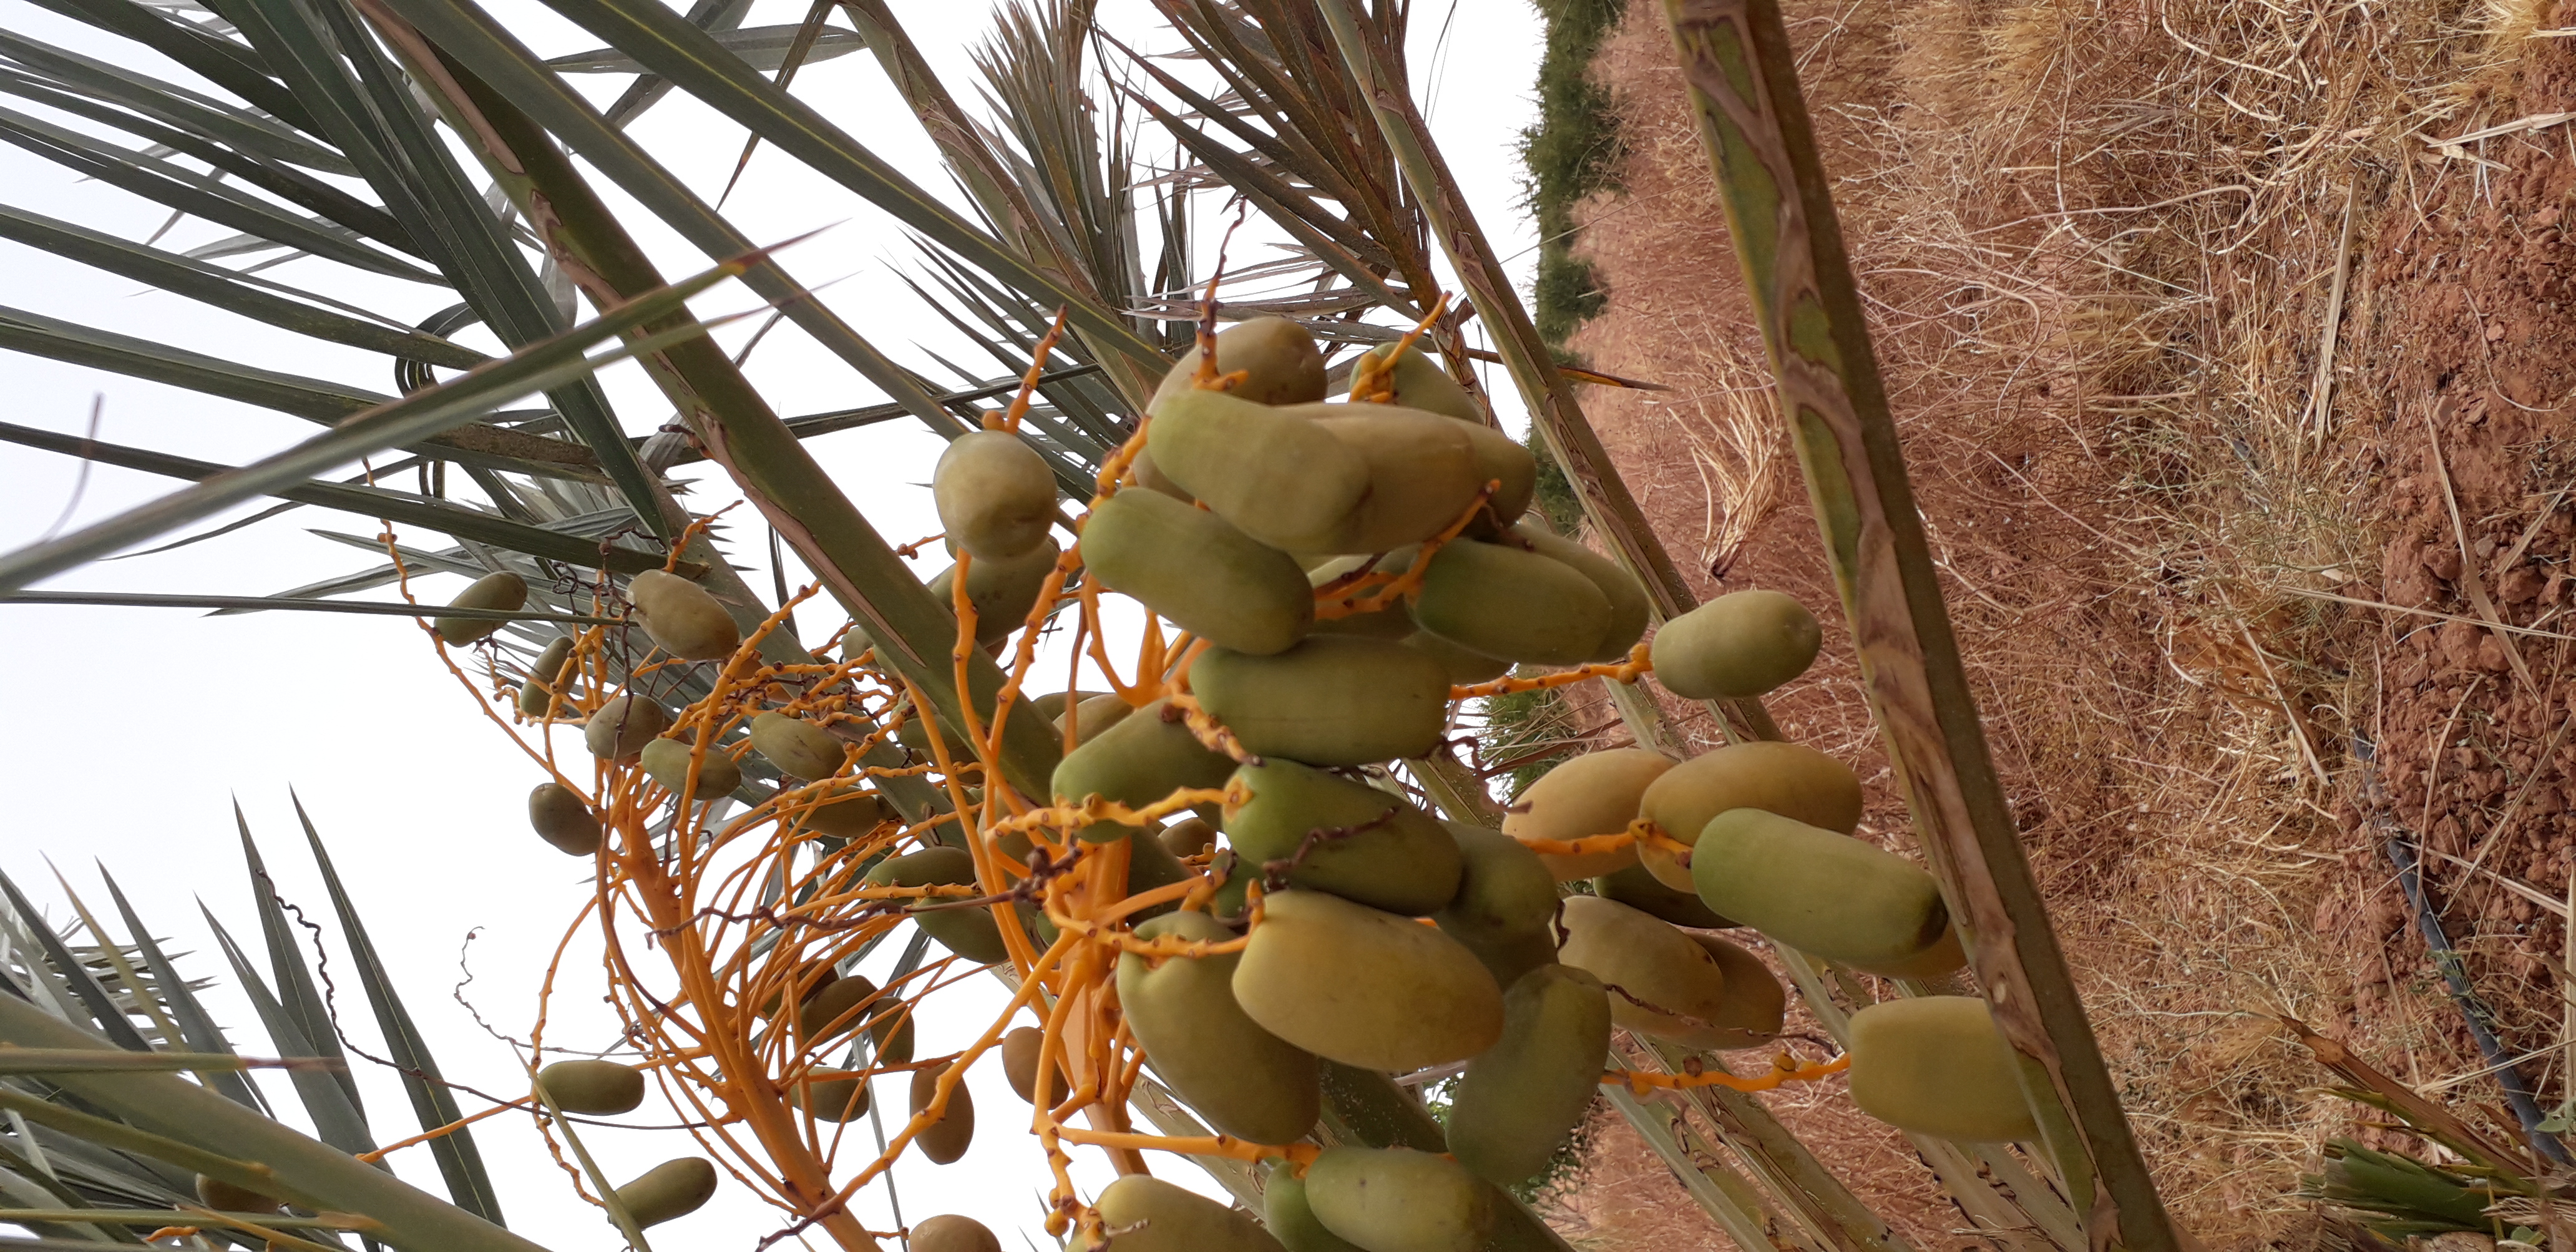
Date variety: Boumajhoul